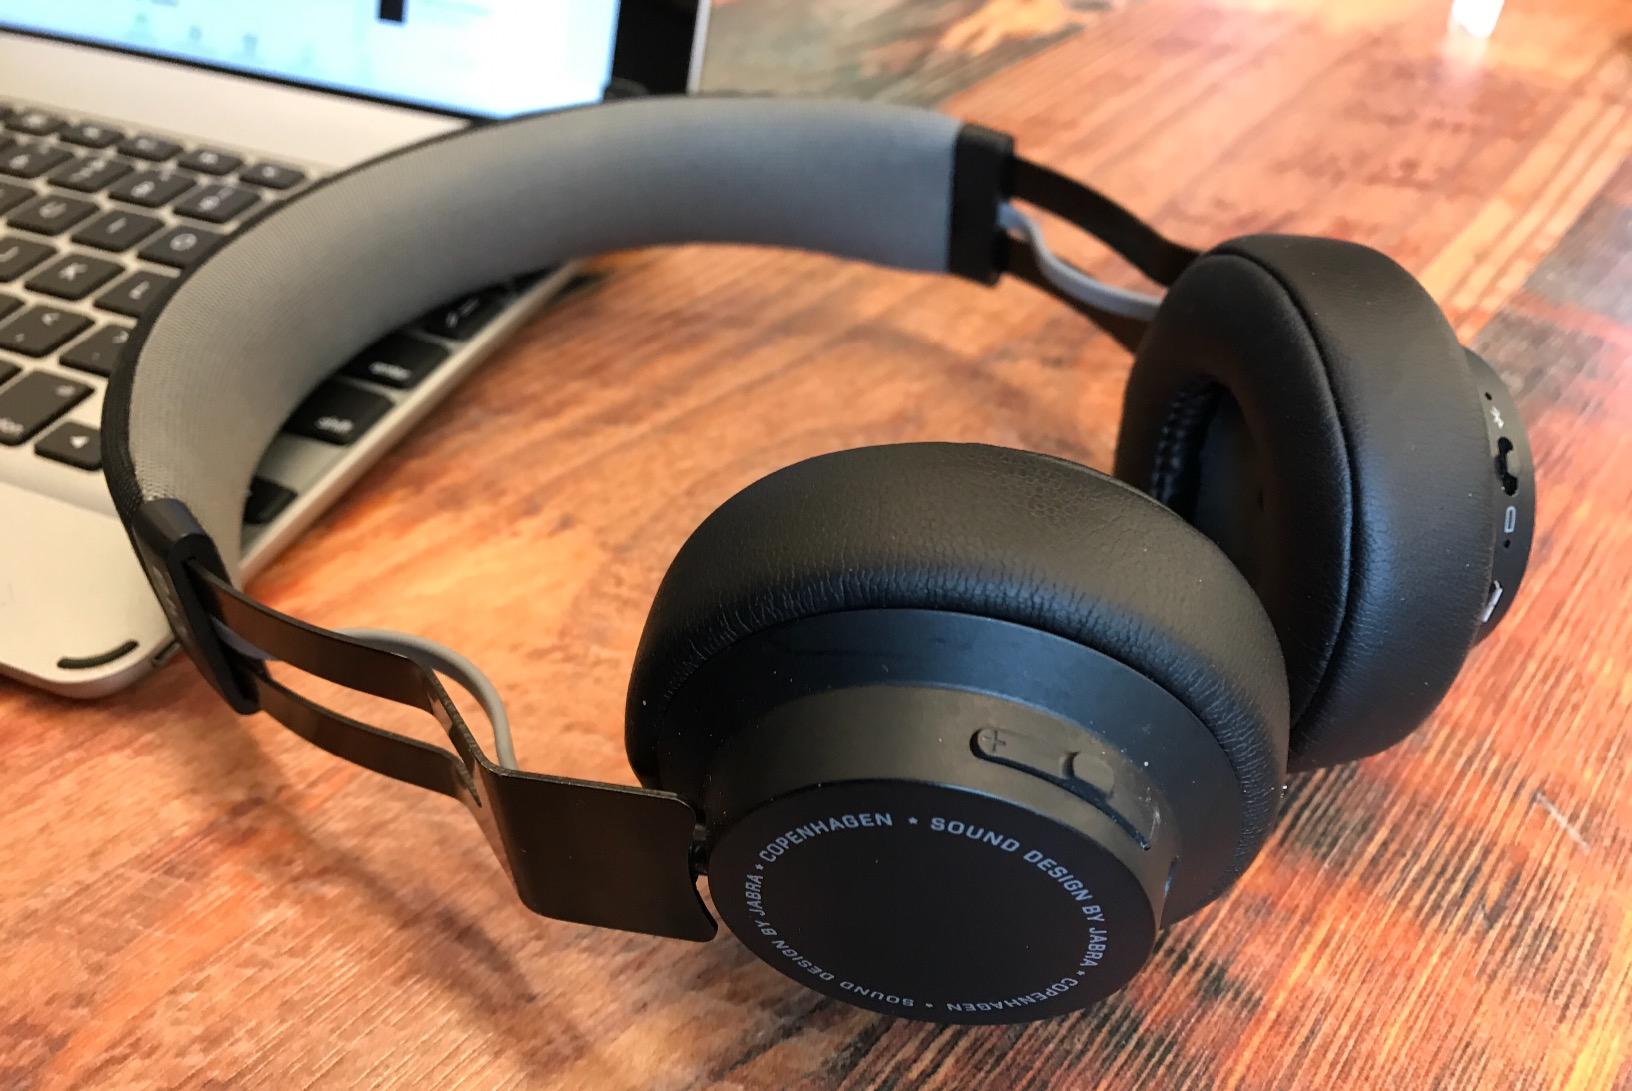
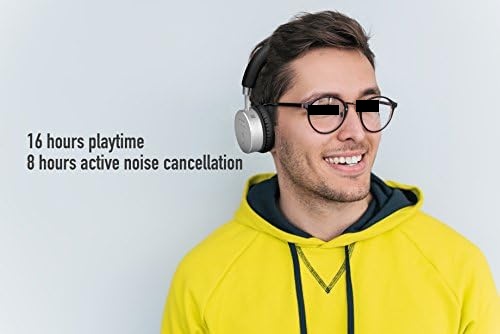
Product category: headphones
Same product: no